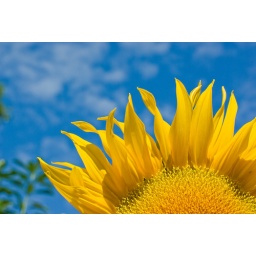
Sunflower against a cloudy blue sky